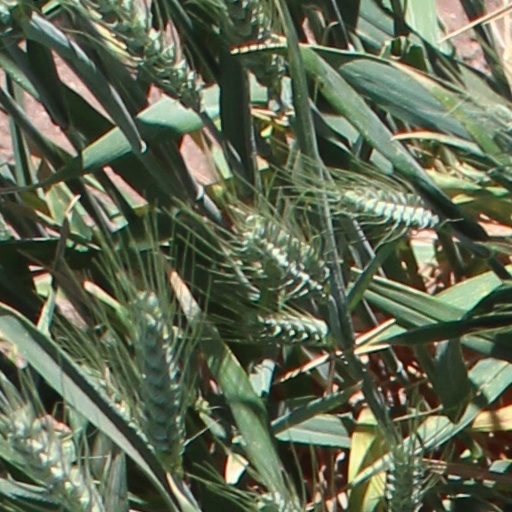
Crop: wheat